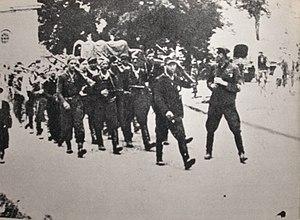
Le théâtre européen de la Seconde Guerre mondiale s'ouvrit avec l'invasion de la Pologne par l’Allemagne le vendredi 1ᵉʳ septembre 1939 et l'invasion soviétique de la Pologne le 17 septembre 1939. L'armée polonaise fut vaincue après plus d'un mois de féroces combats. Après que la Pologne eut été vaincue, un gouvernement en exil, des forces armées et un service de renseignement furent établis en dehors des frontières de la Pologne. Ces organisations contribuèrent à l'effort allié tout au long de la guerre. L'armée polonaise fut recréée à l’Ouest, ainsi qu'à l'Est.